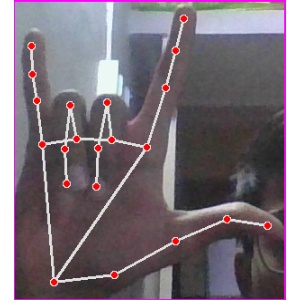
अक्षर: व